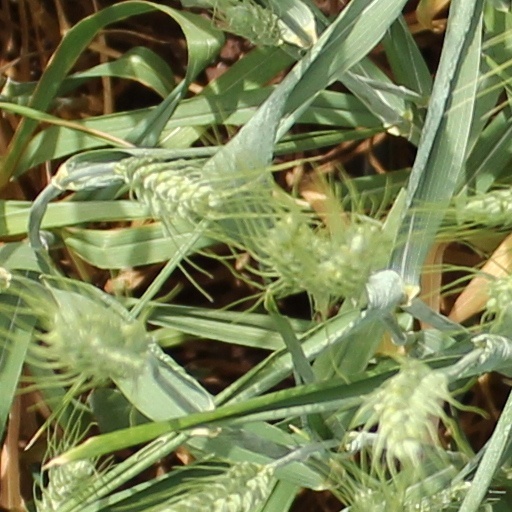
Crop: wheat